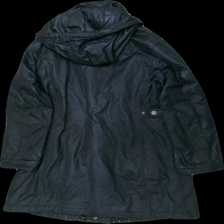
View: back
Type: Jacket
Category: Ladies
Brand: Not in the list
Brand text on label: johan s
Colors: Black, White, Brown
Material: 70% polyester 30% nylon
Pattern: Logo print
Cut: Turtle neck
Season: All
Stains: Major
Damage: luddigt
Damage location: top center
Damage 2: smutsigt i ärmsluten
Damage 2 location: middle center
Damage 3: smutsigt i ärmsluten
Damage 3 location: middle center
Price range: <50
Recommended usage: Export
Description: lång jacka med luva